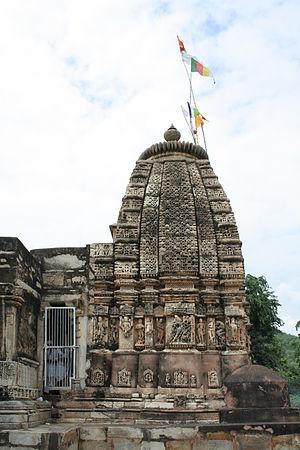
Exterior, temple de Neelkanth, district d'Alwar, Rajasthan, Inde.